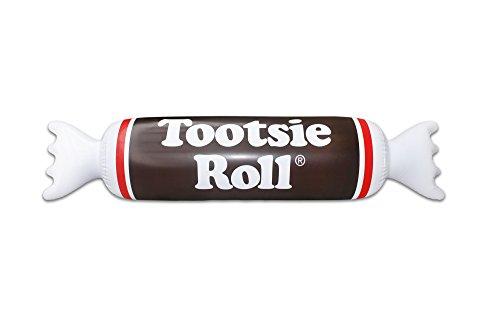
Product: Playtek Pool Float Tootsie Roll Noodle, Brown
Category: Toys & Games | Sports & Outdoor Play | Pools & Water Toys | Baby Floats
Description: Official Tootsie roll licensed floats.
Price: $8.50
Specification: ProductDimensions:59x13x13inches|ItemWeight:15.4ounces|ShippingWeight:15.4ounces(Viewshippingratesandpolicies)|ASIN:B07CXHF852|Itemmodelnumber:TR8018|Manufacturerrecommendedage:8yearsandup